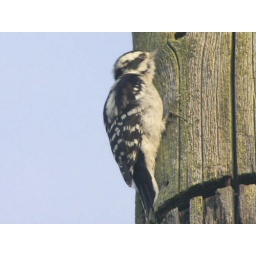
A female downy woodpecker climbing clothesline pole in my backyard